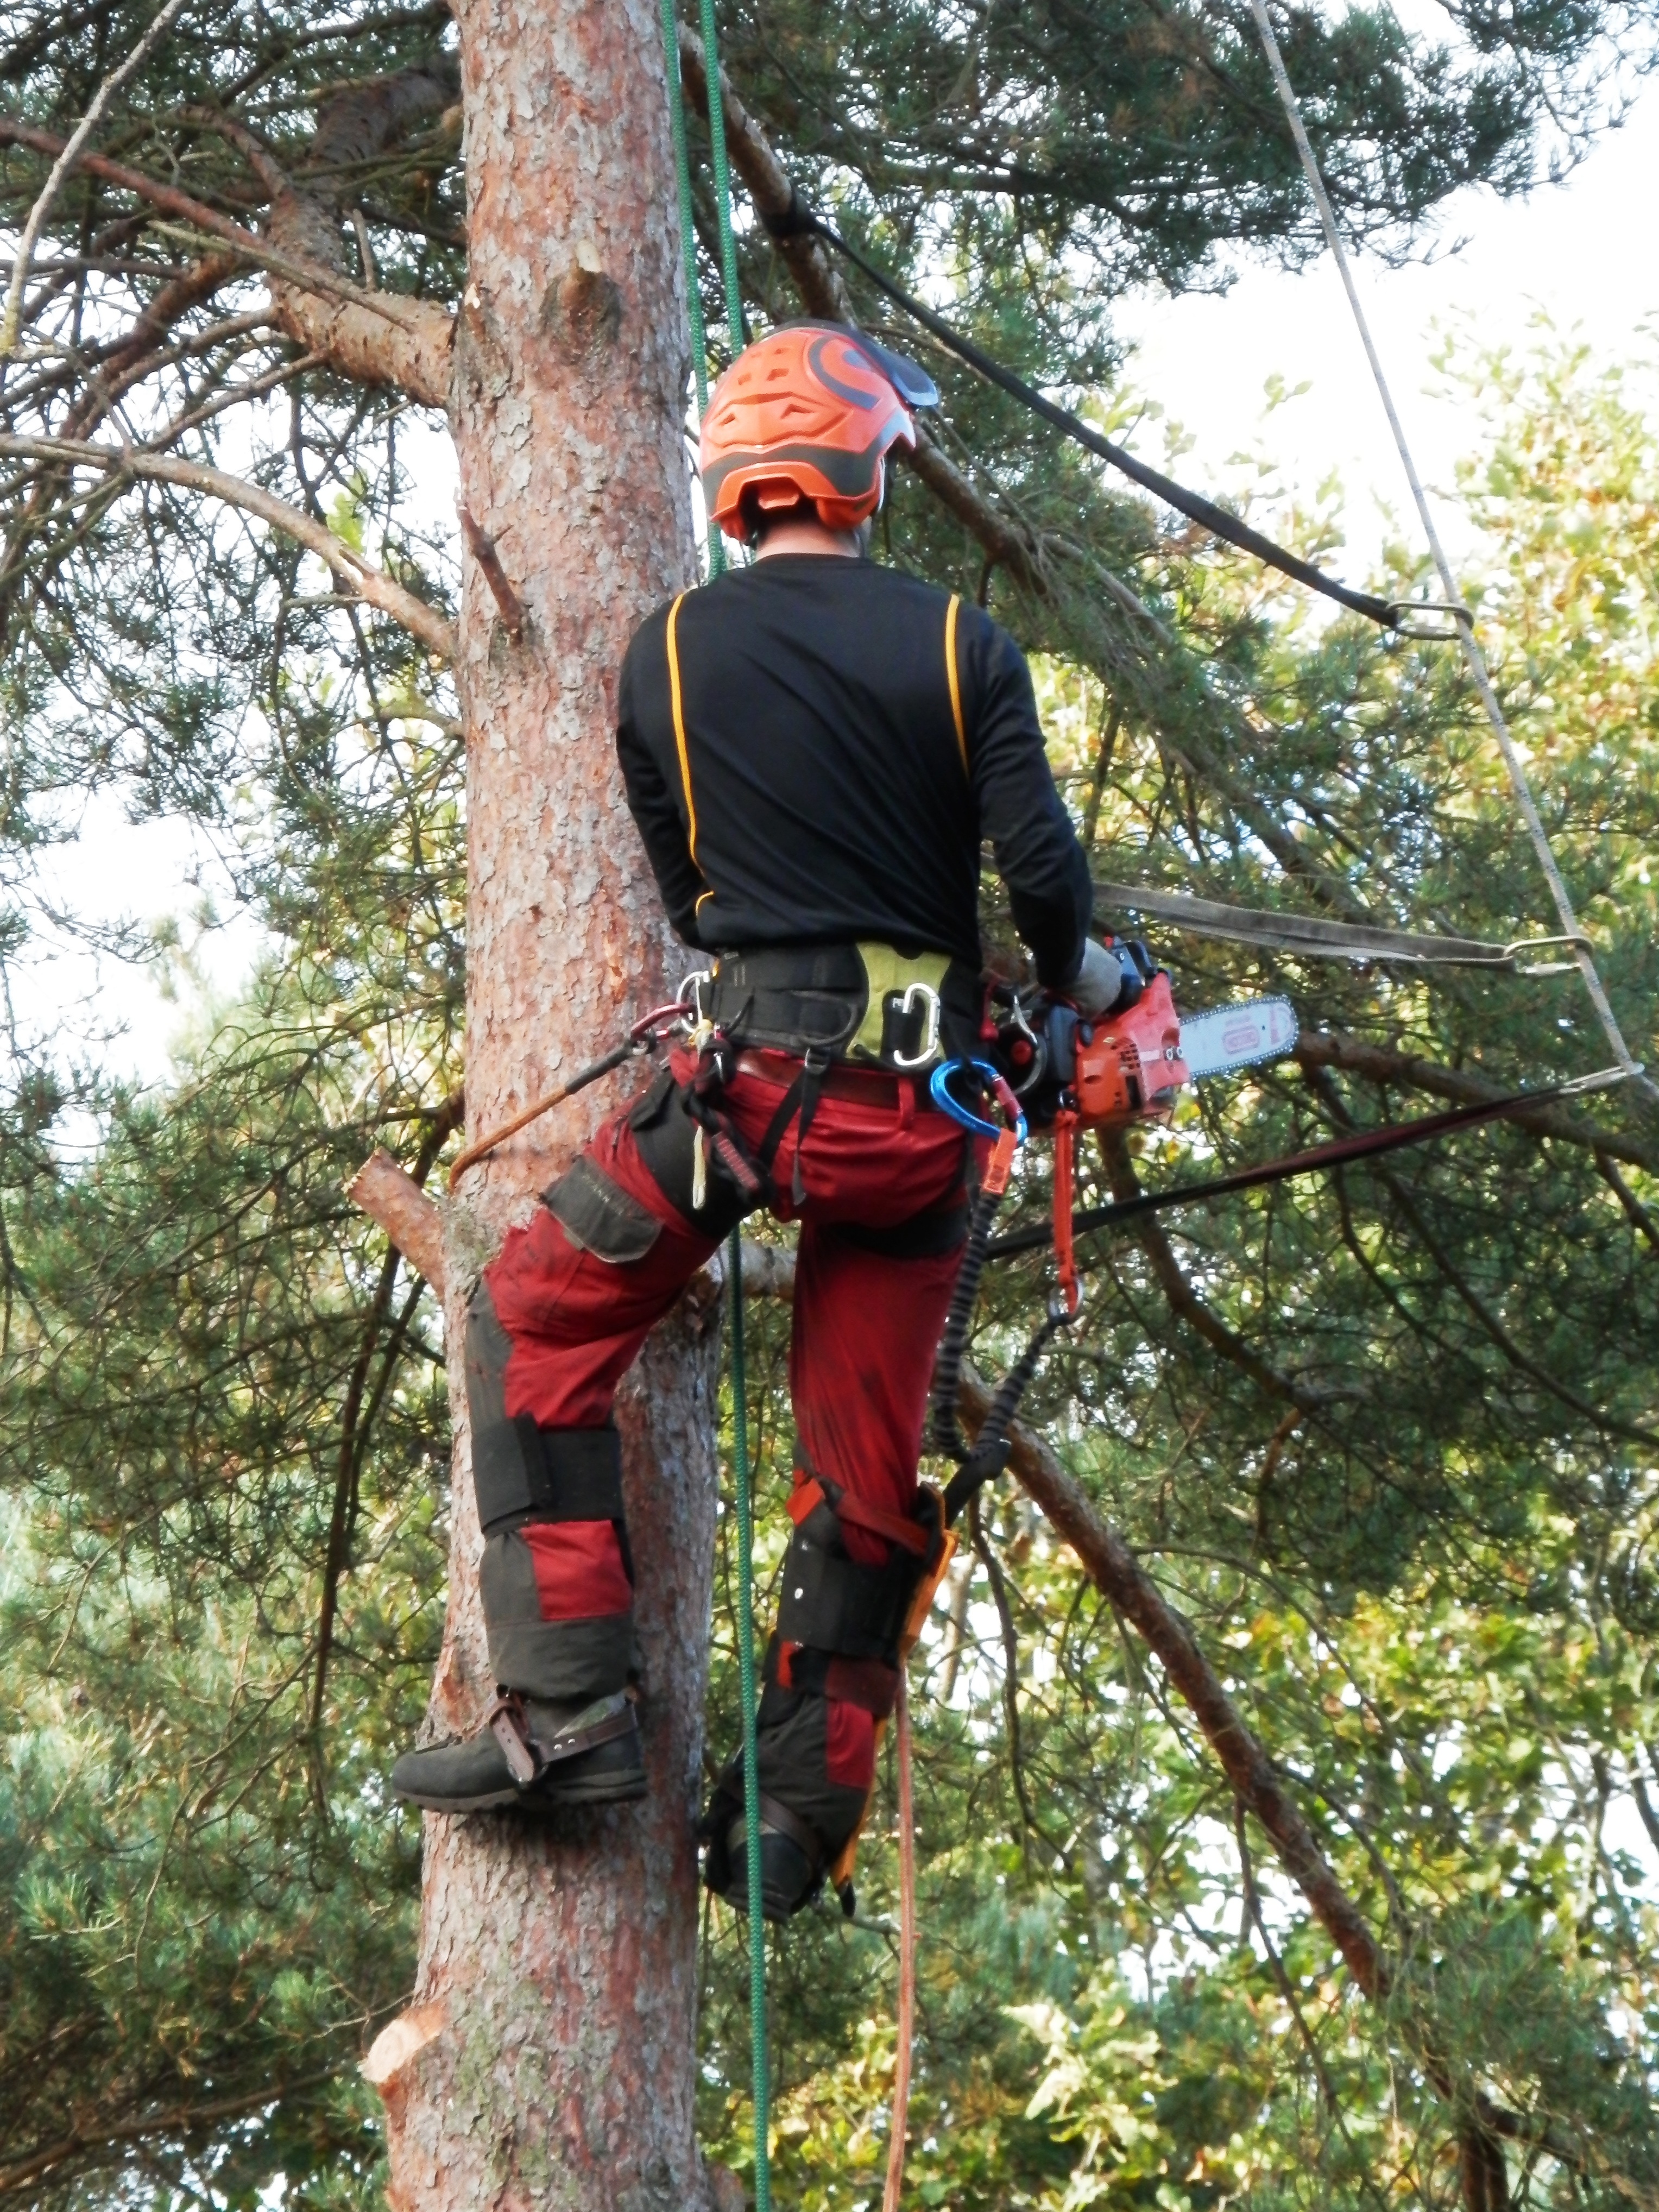
tree, trail, adventure, worker, sports, forestry, chainsaw, arborist, tree surgeon, tree logger, lumberjack, abseiling, woody plant